Receiving vault

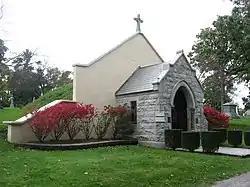
Front of a receiving vault in Marion, Ohio, United States

A receiving vault or receiving tomb, sometimes also known as a public vault, is a structure designed to temporarily store dead bodies in winter months when the ground is too frozen to dig a permanent grave in a cemetery. Technological advancements in excavation, embalming, and refrigeration have rendered the receiving vault obsolete.